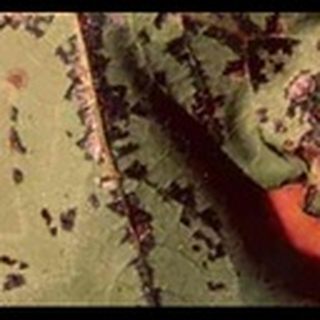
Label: cotton_bacterial_blight